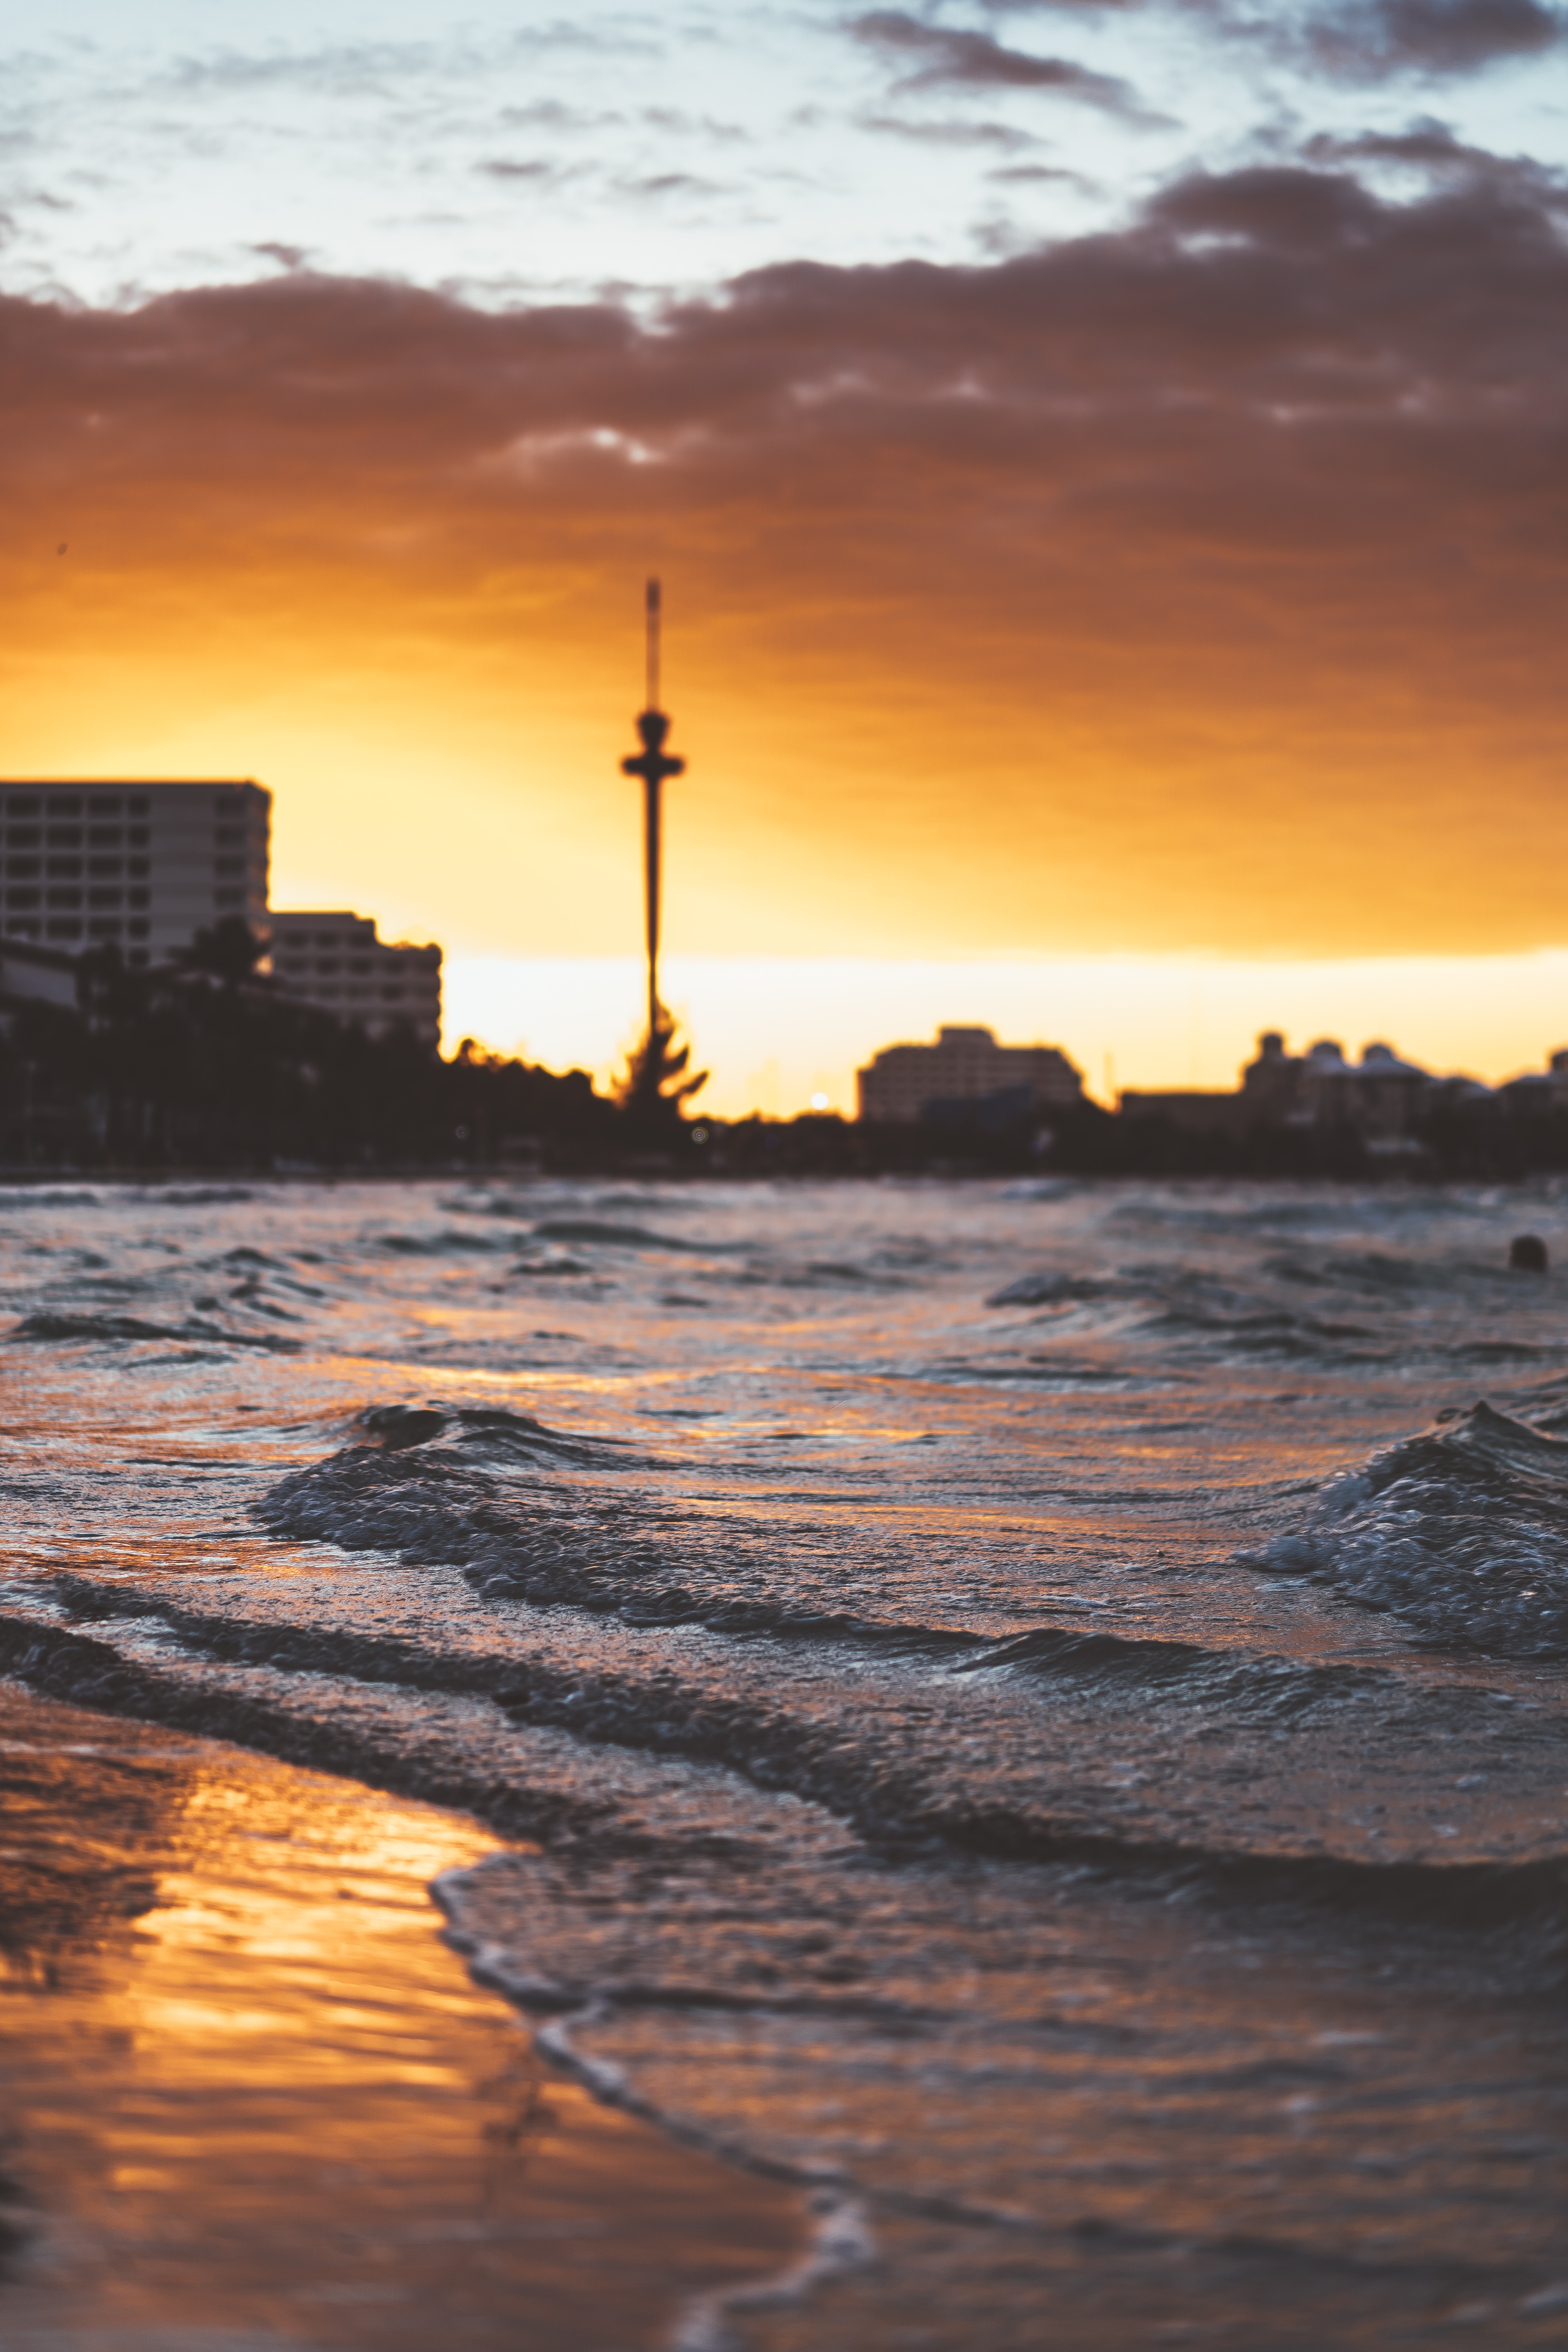
sky, sunset, horizon, sea, water, sunrise, wave, ocean, reflection, evening, afterglow, beach, morning, dusk, coast, cloud, shore, calm, dawn, tide, wind wave, sunlight, sun, tower, tree, photography, lighthouse, landscape, vacation, red sky at morning, city